Rhabdolepis

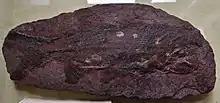
"Rhabdolepis macroptera" fossil

Rhabdolepis is an extinct genus of prehistoric bony fish that lived during the Asselian age of the Cisuralian (early Permian) epoch in what is now Germany (Rhineland-Palatine, Saarland) and France (Burgundy).